Mirko Ellis

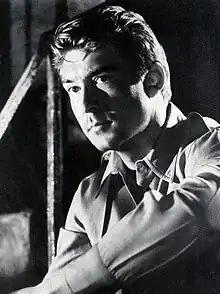
Ellis in "Cineguida" magazine, 1953

Mirko Ellis (4 September 1923 – 11 September 2014) was a Swiss-Italian film, stage and television actor.